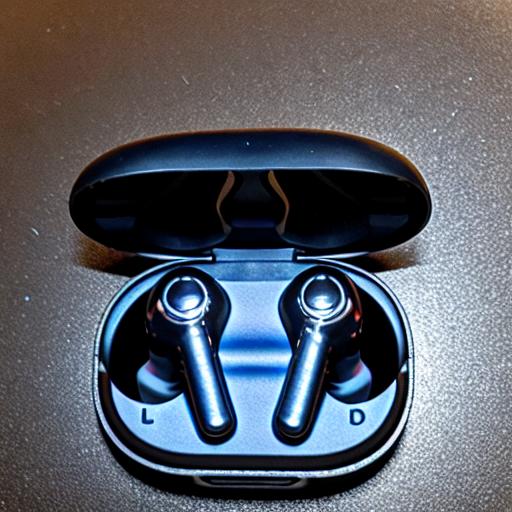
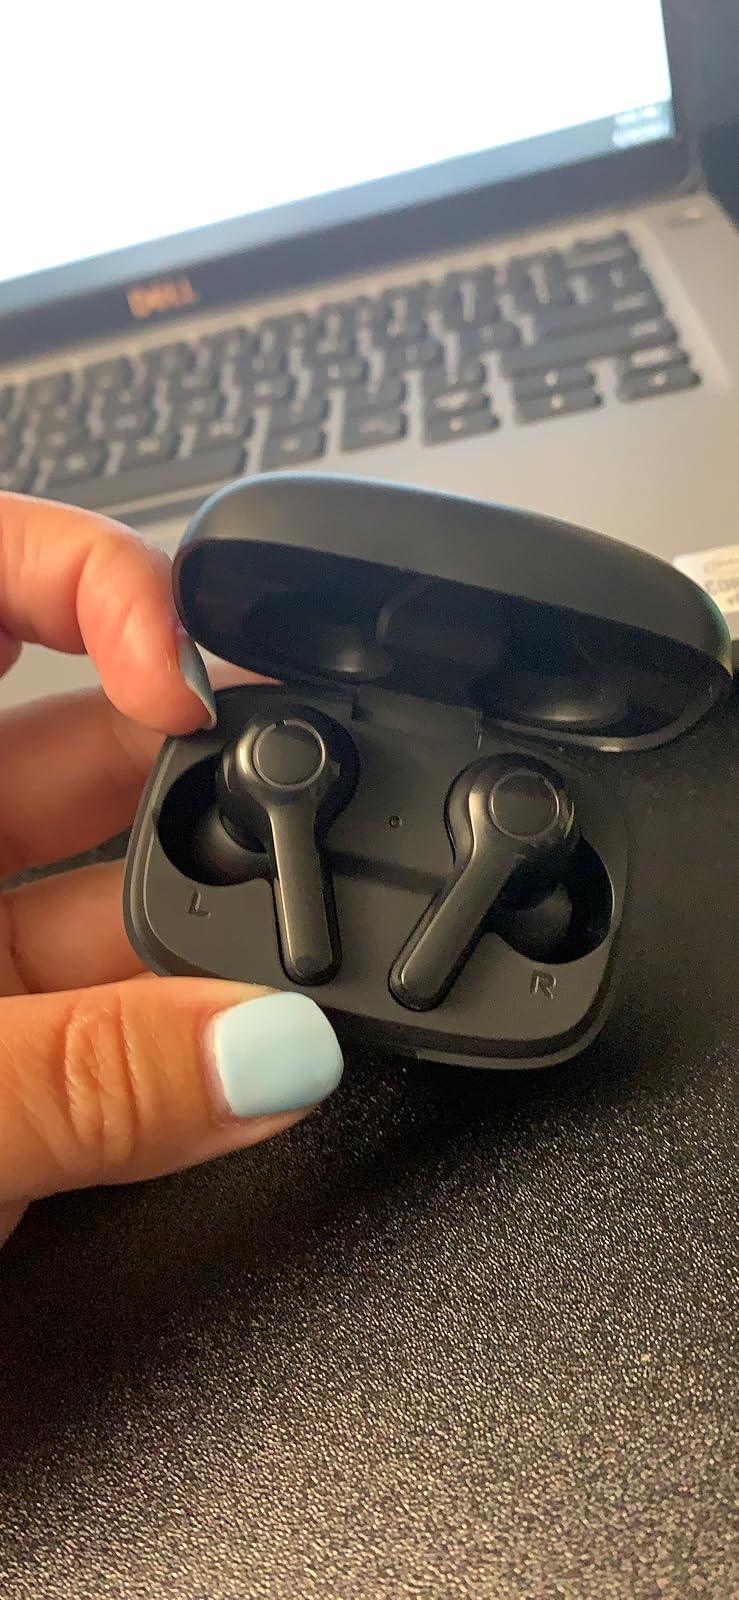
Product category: earbuds
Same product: no